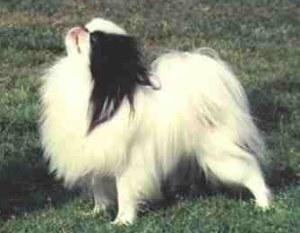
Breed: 249-n000106-Japanese_spaniel